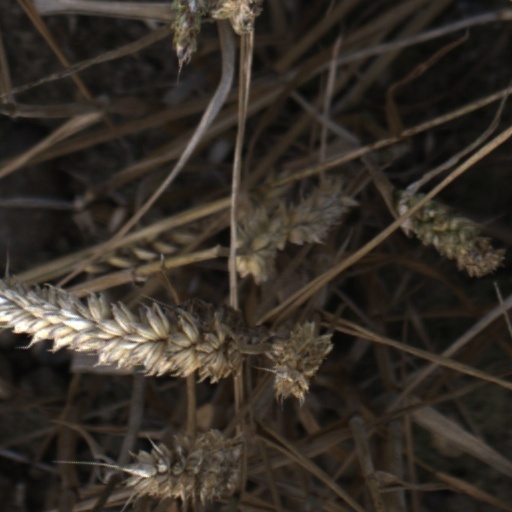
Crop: wheat